2012 IIHF Women's World Championship Division II

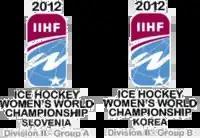

The 2012 IIHF Women's World Championship Division II consisted of two international ice hockey tournaments organized by the International Ice Hockey Federation. Division II A and Division II B represent the fourth and fifth tier of the IIHF Women's World Championship.